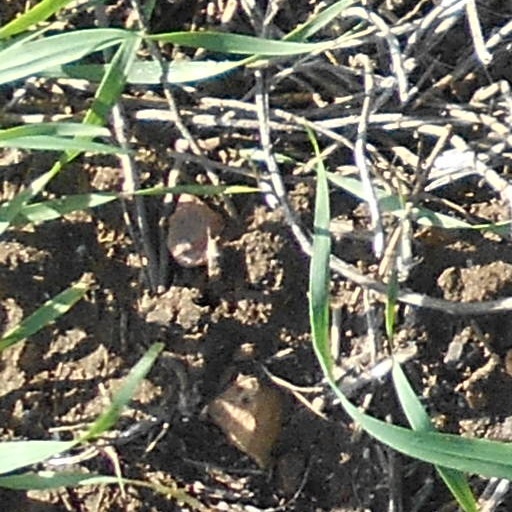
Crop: wheat